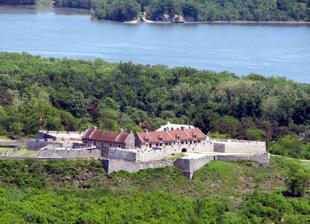
Building: Fort Ticonderoga
Country: United States of America
Year built: 1757
Historic French fort in New York State United States historic place Fort Ticonderoga U.S. National Register of Historic Places U.S. National Historic Landmark Fort Ticonderoga from Mount Defiance Show map of New York Adirondack Park Show map of New York Show map of the United States Location Ticonderoga , New York Nearest city Burlington , Vermont Coordinates 43°50′30″N 73°23′15″W / 43.84167°N 73.38750°W / 43.84167; -73.38750 Area 21,950 acres (34.3 sq mi; 88.8 km 2 ) Built 1755–1758 Architect Marquis de Lotbinière Architectural style Vauban -style fortress NRHP reference No. 66000519 Significant dates Added to NRHP October 15, 1966 Designated NHL October 9, 1960 Military engagements at Ticonderoga-Carillon 1758 – 1759 – 1775 – 1777 Detail of a 1758 map showing the fort's layout Fort Ticonderoga ( / t aɪ k ɒ n d ə ˈ r oʊ ɡ ə / ), formerly Fort Carillon , is a large 18th-century star fort built by the French at a narrows near the south end of Lake Champlain in northern New York . It was constructed between October 1755 and 1757 by French-Canadian military engineer Michel Chartier de Lotbinière, Marquis de Lotbinière during the action in the "North American theater" of the Seven Years' War , known as the French and Indian War in America. The fort was of strategic importance during the 18th-century colonial conflicts between Great Britain and France, and again played an important role during the American Revolutionary War . The site controlled a river portage alongside the mouth of the rapids-infested La Chute River , in the 3.5 miles (5.6 km) between Lake Champlain and Lake George . It was strategically placed for the trade routes between the British-controlled Hudson River Valley and the French-controlled Saint Lawrence River Valley. The terrain amplified the importance of the site. Both lakes were long and narrow and oriented north–south, as were the many ridge lines of the Appalachian Mountains which extend as far south as Georgia . The mountains created nearly impassable terrains to the east and west of the Great Appalachian Valley that the site commanded. The name "Ticonderoga" comes from the Iroquois word tekontaró:ken , meaning "it is at the junction of two waterways". During the 1758 Battle of Carillon , 4,000 French defenders were able to repel an attack by 16,000 British troops near the fort. In 1759, the British returned and drove a token French garrison from the fort. The British controlled the fort at the beginning of the Revolutionary War, but the Green Mountain Boys and other state militia under the command of Ethan Allen and Benedict Arnold captured it on May 10, 1775. Henry Knox led a party to transport many of the fort's cannon to Boston to assist in the siege against the British, who evacuated the city in March 1776. The Americans held the fort until June 1777, when British forces under General John Burgoyne occupied high ground above it ; the threat resulted in the Continental Army troops withdrawing from the fort and its surrounding defenses.  The only direct attack on the fort during the Revolution took place in September 1777, when John Brown led 500 Americans in an unsuccessful attempt to capture it from about 100 British defenders. The British abandoned the fort after the failure of the Saratoga campaign , and it ceased to be of military value after 1781. The United States allowed the fort to fall into ruin, and local residents stripped it of much of its usable materials. It was purchased by a private family in 1820 and became a stop on tourist routes of the area. Early in the 20th century, its private owners restored the fort. The Fort Ticonderoga Association now operates it as a tourist attraction, museum, and research center. Geography and early history Lake Champlain , which forms part of the border between New York and Vermont , and the Hudson River together formed an important travel route that was used by Native Americans long before the arrival of European colonists.  The route was relatively free of obstacles to navigation, with only a few portages .  One strategically important place on the route lies at a narrows near the southern end of Lake Champlain, where Ticonderoga Creek, known in colonial times as La Chute River, because it was named by French colonists, enters the lake, carrying water from Lake George .  Although the site provides commanding views of the southern extent of Lake Champlain, Mount Defiance , at 853 ft (260 m), and two other hills (Mount Hope and Mount Independence ) overlook the area. Engraving after a 1609 drawing by Champlain of a Native American battle near Ticonderoga Native Americans had occupied the area for centuries before French explorer Samuel de Champlain first arrived there in 1609.  Champlain recounted that the Algonquins , with whom he was traveling,  battled a group of Iroquois nearby. In 1642, French missionary Isaac Jogues was the first white man to traverse the portage at Ticonderoga while escaping a battle between the Iroquois and members of the Huron tribe. The French, who had colonized the Saint Lawrence River valley to the north, and the English, who had taken over the Dutch settlements that became the Province of New York to the south, began contesting the area as early as 1691, when Pieter Schuyler built a small wooden fort at the Ticonderoga point on the western shore of the lake. These colonial conflicts reached their height in the French and Indian War , which began in 1754 as the North American front of the Seven Years' War. Construction A 1777 map depicting Lake Champlain and the upper Hudson River In 1755, following the Battle of Lake George , the French decided to construct a fort here. Marquis de Vaudreuil , the governor of the French Province of Canada , sent his cousin Michel Chartier de Lotbinière to design and construct a fortification at this militarily important site, which the French called Fort Carillon. The name "Carillon" has variously been attributed to the name of a former French officer, Philippe de Carrion du Fresnoy, who established a trading post at the site in the late 17th century, or (more commonly) to the sounds made by the rapids of La Chute River, which were said to resemble the chiming bells of a carillon . Construction on the star-shaped fort , which Lotbinière based on designs of the renowned French military engineer Vauban , began in October 1755 and then proceeded slowly during the warmer-weather months of 1756 and 1757, using troops stationed at nearby Fort St. Frédéric and from Canada. The work in 1755 consisted primarily of beginning construction on the main walls and on the Lotbinière redoubt , an outwork to the west of the site that provided additional coverage of La Chute River.  During the next year, the four main bastions were built, as well as a sawmill on La Chute.  Work slowed in 1757, when many of the troops prepared for and participated in the attack on Fort William Henry . The barracks and demi-lunes were not completed until spring 1758. Walls and bastions The French built the fort to control the south end of Lake Champlain and prevent the British from gaining military access to the lake.  Consequently, its most important defenses, the Reine and Germaine bastions, were directed to the northeast and northwest, away from the lake, with two demi-lunes further extending the works on the land side.  The Joannes and Languedoc bastions overlooked the lake to the south, providing cover for the landing area outside the fort.  The walls were seven feet (2.1 m) high and fourteen feet (4.3 m) thick, and the whole works was surrounded by a glacis and a dry moat five feet (1.5 m) deep and fifteen feet (4.6 m) wide.  When the walls were first erected in 1756, they were made of squared wooden timbers, with earth filling the gap.  The French then began to dress the walls with stone from a quarry about one mile (1.6 km) away, although this work was never fully completed. When the main defenses became ready for use, the fort was armed with cannons hauled from Montreal and Fort St. Frédéric. Inside and outside The fort contained three barracks and four storehouses .  One bastion held a bakery capable of producing 60 loaves of bread a day.  A powder magazine was hacked out of the bedrock beneath the Joannes bastion.  All the construction within the fort was of stone. A wooden palisade protected an area outside the fort between the southern wall and the lake shore.  This area contained the main landing for the fort and additional storage facilities and other works necessary for maintenance of the fort. When it became apparent in 1756 that the fort was too far to the west of the lake, the French constructed an additional redoubt to the east to enable cannon to cover the lake's narrows . Officers' barracks, right; soldiers' barracks, left Inside the first wall; officers' barracks at left, soldiers' barracks at right Store room and powder magazine (now Mars Education Center); soldiers' barracks at right Front of the fort View of the lake from the front Back view of the fort Analysis By 1758, the fort was largely complete; the only ongoing work thereafter consisted of dressing the walls with stone. Still, General Montcalm and two of his military engineers surveyed the works in 1758 and found something to criticize in almost every aspect of the fort's construction; the buildings were too tall and thus easier for attackers' cannon fire to hit, the powder magazine leaked, and the masonry was of poor quality. The critics apparently failed to notice the fort's significant strategic weakness: several nearby hills overlooked the fort and made it possible for besiegers to fire down on the defenders from above. Lotbinière, who may have won the job of building the fort only because he was related to Governor Vaudreuil, had lost a bid to become Canada's chief engineer to Nicolas Sarrebource de Pontleroy, one of the two surveying engineers, in 1756, all of which may explain the highly negative report. Lotbinière's career suffered for years afterwards. William Nester , in his exhaustive analysis of the Battle of Carillon, notes additional problems with the fort's construction.  The fort was small for a Vauban-style fort, about 500 feet (150 m) wide, with a barracks capable of holding only 400 soldiers.  Storage space inside the fort was similarly limited, requiring the storage of provisions outside the fort's walls in exposed places.  Its cistern was small, and the water quality was supposedly poor. Military history Restored manuscript map, dated May 29, 1759, for the British plan of attack at the 1759 Battle of Ticonderoga French and Indian War Main articles: Battle of Carillon and Battle of Ticonderoga (1759) Daguerreotype of the ruins of Fort Ticonderoga In August 1757, the French captured Fort William Henry in an action launched from Fort Carillon. This, and a string of other French victories in 1757, prompted the British to organize a large-scale attack on the fort as part of a multi-campaign strategy against French Canada. In June 1758, British General James Abercromby began amassing a large force at Fort William Henry in preparation for a military campaign directed up the Champlain Valley.  These forces landed at the north end of Lake George , only four miles from the fort, on July 6. The French general Louis-Joseph de Montcalm , who had only arrived at Carillon in late June, engaged his troops in a flurry of work to improve the fort's outer defenses.  They built, over two days, entrenchments around a rise between the fort and Mount Hope, about three-quarters of a mile (one kilometer) northwest of the fort, and then constructed an abatis (felled trees with sharpened branches pointing out) below these entrenchments. They conducted the work unimpeded by military action, as Abercromby failed to advance directly to the fort on July 7. Abercromby's second-in-command, Brigadier General George Howe , had been killed when his column encountered a French reconnaissance troop.  Abercromby "felt [Howe's death] most heavily" and may have been unwilling to act immediately. On July 8, 1758, Abercromby ordered a frontal attack against the hastily assembled French works.  Abercromby tried to move rapidly against the few French defenders, opting to forgo field cannon and relying instead on the numerical superiority of his 16,000 troops. In the Battle of Carillon , the British were soundly defeated by the 4,000 French defenders. The battle took place far enough away from the fort that its guns were rarely used. The battle gave the fort a reputation for impregnability, which affected future military operations in the area, notably during the American Revolutionary War . Following the French victory, Montcalm, anticipating further British attacks, ordered additional work on the defenses, including the construction of the Germain and Pontleroy redoubts (named for the engineers under whose direction they were constructed) to the northeast of the fort. However, the British did not attack again in 1758, so the French withdrew all but a small garrison of men for the winter in November. The British under General Jeffery Amherst captured the fort the following year in the 1759 Battle of Ticonderoga .  In this confrontation 11,000 British troops, using emplaced artillery, drove off the token garrison of 400 Frenchmen.  The French, in withdrawing, used explosives to destroy what they could of the fort and spiked or dumped cannons that they did not take with them.  Although the British worked in 1759 and 1760 to repair and improve the fort, it was not part of any further significant action in the war.  After the war, the British garrisoned the fort with a small number of troops and allowed it to fall into disrepair.  Colonel Frederick Haldimand , in command of the fort in 1773, wrote that it was in "ruinous condition". Early Revolutionary War Main articles: Capture of Fort Ticonderoga and Invasion of Canada (1775) In 1775, Fort Ticonderoga, in disrepair, was still manned by a token British force.  They found it extremely useful as a supply and communication link between Canada (which they had taken over after their victory in the Seven Years' War) and New York. On May 10, 1775, less than one month after the Revolutionary War was ignited with the battles of Lexington and Concord , the British garrison of 48 soldiers was surprised by a small force of Green Mountain Boys , along with militia volunteers from Massachusetts and Connecticut , led by Ethan Allen and Benedict Arnold . Allen claimed to have said, "Come out you old Rat!" to the fort's commander, Captain William Delaplace. He also later said that he demanded that the British commander surrender the fort "In the name of the Great Jehovah and the Continental Congress!"; however, his surrender demand was made to Lieutenant Jocelyn Feltham and not the fort's commander, who did later appear and surrender his sword. With the capture of the fort, the Patriot forces obtained a large supply of cannons and other armaments, much of which Henry Knox transported to Boston during the winter of 1775–1776.  Ticonderoga's cannons were instrumental in ending the siege of Boston when they were used to fortify Dorchester Heights . With Dorchester Heights secured by the Patriots, the British were forced to evacuate the city in March 1776. The capture of Fort Ticonderoga by the Patriots made communication between the British Canadian and American commands much more difficult. Benedict Arnold remained in control of the fort until 1,000 Connecticut troops under the command of Benjamin Hinman arrived in June 1775. Because of a series of political maneuvers and miscommunications, Arnold was never notified that Hinman was to take command.  After a delegation from Massachusetts (which had issued Arnold's commission) arrived to clarify the matter, Arnold resigned his commission and departed, leaving the fort in Hinman's hands. Ethan Allen, demanding that the fort be surrendered Beginning in July 1775, Ticonderoga was used as a staging area for the invasion of Quebec , planned to begin in September.  Under the leadership of generals Philip Schuyler and Richard Montgomery , men and materiel for the invasion were accumulated there through July and August. On August 28, after receiving word that British forces at Fort Saint-Jean , not far from the New York– Quebec border, were nearing completion of boats to launch onto Lake Champlain, Montgomery launched the invasion, leading 1,200 troops down the lake. Ticonderoga continued to serve as a staging base for the action in Quebec until the battle and siege at Quebec City that resulted in Montgomery's death. In May 1776, British troops began to arrive at Quebec City , where they broke the Continental Army 's siege. The British chased the American forces back to Ticonderoga in June and, after several months of shipbuilding, moved down Lake Champlain under Guy Carleton in October. The British destroyed a small fleet of American gunboats in the Battle of Valcour Island in mid-October, but snow was already falling, so the British retreated to winter quarters in Quebec. About 1,700 troops from the Continental Army, under the command of Colonel Anthony Wayne , wintered at Ticonderoga. The British offensive resumed the next year in the Saratoga campaign under General John Burgoyne . Saratoga campaign Main article: Siege of Fort Ticonderoga (1777) During the summer of 1776, the Americans, under the direction of General Schuyler, and later under General Horatio Gates , added substantial defensive works to the area. Mount Independence , which is almost completely surrounded by water, was fortified with trenches near the water, a horseshoe battery part way up the side, a citadel at the summit, and redoubts armed with cannons surrounding the summit area.  These defenses were linked to Ticonderoga with a pontoon bridge that was protected by land batteries on both sides.  The works on Mount Hope, the heights above the site of Montcalm's victory, were improved to include a star-shaped fort. Mount Defiance remained unfortified. Fort Ticonderoga as seen from Lake Champlain In March 1777, American generals were strategizing about possible British military movements and considered an attempt on the Hudson River corridor a likely possibility.  General Schuyler, heading the forces stationed at Ticonderoga, requested 10,000 troops to guard Ticonderoga and 2,000 to guard the Mohawk River valley against British invasion from the north. George Washington , who had never been to Ticonderoga (his only visit was to be in 1783), believed that an overland attack from the north was unlikely, because of the alleged impregnability of Ticonderoga. This, combined with continuing incursions up the Hudson River valley by British forces occupying New York City, led Washington to believe that any attack on the Albany area would be from the south, which, as it was part of the supply line to Ticonderoga, would necessitate a withdrawal from the fort.  As a result, no significant actions were taken to further fortify Ticonderoga or significantly increase its garrison. The garrison, about 2,000 men under General Arthur St. Clair , was too small to man all the defenses. General Gates, who oversaw the northern defenses, was aware that Mount Defiance threatened the fort. John Trumbull had pointed this out as early as 1776, when a shot fired from the fort was able to reach Defiance's summit, and several officers inspecting the hill noted that there were approaches to its summit where gun carriages could be pulled up the sides. As the garrison was too small to properly defend all the existing works in the area, Mount Defiance was left undefended. Anthony Wayne left Ticonderoga in April 1777 to join Washington's army; he reported to Washington that "all was well", and that the fort "can never be carried, without much loss of blood". "Where a goat can go, a man can go; and where a man can go, he can drag a gun." British Major General William Phillips , as his men brought cannon to the top of Mount Defiance in 1777 General Burgoyne led 7,800 British and Hessian forces south from Quebec in June 1777. After occupying nearby Fort Crown Point without opposition on June 30, he prepared to besiege Ticonderoga . Burgoyne realized the tactical advantage of the high ground , and had his troops haul cannons to the top of Mount Defiance.  Faced with bombardment from the heights (although no shots had yet been fired), General St. Clair ordered Ticonderoga abandoned on July 5, 1777.  Burgoyne's troops moved in the next day, with advance guards pursuing the retreating Patriot Americans. Washington, on hearing of Burgoyne's advance and the retreat from Ticonderoga, stated that the event was "not apprehended, nor within the compass of my reasoning". News of the abandonment of the "Impregnable Bastion" without a fight, caused "the greatest surprise and alarm" throughout the colonies. After public outcry over his actions, General St. Clair was court-martialed in 1778.  He was cleared on all charges. One last attack Following the British capture of Ticonderoga, it and the surrounding defenses were garrisoned by 700 British and Hessian troops under the command of Brigadier General Henry Watson Powell .  Most of these forces were on Mount Independence, with only 100 each at Fort Ticonderoga and a blockhouse they were constructing on top of Mount Defiance. George Washington sent General Benjamin Lincoln into Vermont to "divide and distract the enemy". Aware that the British were housing American prisoners in the area, Lincoln decided to test the British defenses.  On September 13, he sent 500 men to Skenesboro , which they found the British had abandoned, and 500 each against the defenses on either side of the lake at Ticonderoga.  Colonel John Brown led the troops on the west side, with instructions to release prisoners if possible, and attack the fort if it seemed feasible. John Trumbull 's depiction of the Surrender of General Burgoyne at Saratoga Early on September 18, Brown's troops surprised a British contingent holding some prisoners near the Lake George landing, while a detachment of his troops sneaked up Mount Defiance, and captured most of the sleeping construction crew.  Brown and his men then moved down the portage trail toward the fort, surprising more troops and releasing prisoners along the way. The fort's occupants were unaware of the action until Brown's men and British troops occupying the old French lines skirmished .  At this point Brown's men dragged two captured six-pound guns up to the lines, and began firing on the fort.  The men who had captured Mount Defiance began firing a twelve-pounder from that site. The column that was to attack Mount Independence was delayed, and its numerous defenders were alerted to the action at the fort below before the attack on their position began.  Their musket fire, as well as grapeshot fired from ships anchored nearby, intimidated the Americans sufficiently that they never launched an assault on the defensive positions on Mount Independence. A stalemate persisted, with regular exchanges of cannon fire, until September 21, when 100 Hessians, returning from the Mohawk Valley to support Burgoyne, arrived on the scene to provide reinforcement to the besieged fort. Brown eventually sent a truce party to the fort to open negotiations; the party was fired on, and three of its five members were killed. Brown, realizing that the weaponry they had was insufficient to take the fort, decided to withdraw.  Destroying many bateaux and seizing a ship on Lake George, he set off to annoy British positions on that lake. His action resulted in the freeing of 118 Americans and the capture of 293 British troops, while suffering fewer than ten casualties. Abandonment Following Burgoyne's defeat at Saratoga , the fort at Ticonderoga became increasingly irrelevant.  The British abandoned it and nearby Fort Crown Point in November 1777, destroying both as best they could prior to their withdrawal. The fort was occasionally reoccupied by British raiding parties in the following years, but it no longer held a prominent strategic role in the war.  It was finally abandoned by the British for good in 1781, following their surrender at Yorktown . In the years following the war, area residents stripped the fort of usable building materials, even melting some of the cannons down for their metal. Tourist attraction Thomas Cole 's Gelyna, View near Ticonderoga In 1785, the fort's lands became the property of the state of New York.  The state donated the property to Columbia and Union colleges in 1803. The colleges sold the property to William Ferris Pell in 1820. Pell first used the property as a summer retreat. Completion of railroads and canals connecting the area to New York City brought tourists to the area, so he converted his summer house, known as The Pavilion, into a hotel to serve the tourist trade.  In 1848, the Hudson River School artist Russell Smith painted Ruins of Fort Ticonderoga , depicting the condition of the fort. The Pell family, a politically important clan with influence throughout American history (from William C. C. Claiborne , the first Governor of Louisiana , to a Senator from Rhode Island , Claiborne Pell ), hired English architect Alfred Bossom to restore the fort and formally opened it to the public in 1909 as an historic site.  The ceremonies, which commemorated the 300th anniversary of the discovery of Lake Champlain by European explorers, were attended by President William Howard Taft . Stephen Hyatt Pell , who spearheaded the restoration effort, founded the Fort Ticonderoga Association in 1931, which is now responsible for the fort. Funding for the restoration also came from Robert M. Thompson , father of Stephen Pell's wife, Sarah Gibbs Thompson. Between 1900 and 1950, the foundation acquired the historically important lands around the fort, including Mount Defiance, Mount Independence, and much of Mount Hope. The fort was rearmed with fourteen 24-pound cannons provided by the British government.  These cannons had been cast in England for use during the American Revolution, but the war ended before they were shipped over. A view of the restored Fort Ticonderoga Designated as a National Historic Landmark by the Department of Interior, the fort is now operated by the foundation as a tourist attraction, early American military museum, and research center.  The fort opens annually around May 10, the anniversary of the 1775 capture, and closes in late October. The fort has been on a watchlist of National Historic Landmarks since 1998, because of the poor condition of some of the walls and of the 19th-century pavilion constructed by William Ferris Pell. The pavilion was being restored in 2009. In 2008, the powder magazine, destroyed by the French in 1759, was reconstructed by Tonetti Associates Architects , based in part on the original 1755 plans. Also in 2008, the withdrawal of a major backer's financial support forced the museum, which was facing significant budget deficits , to consider selling one of its major art works, Thomas Cole 's Gelyna, View near Ticonderoga .  However, fundraising activities were successful enough to prevent the sale. The not-for-profit Living History Education Foundation conducts teacher programs at Fort Ticonderoga during the summer that last approximately one week.  The program trains teachers how to teach Living History techniques, and to understand and interpret the importance of Fort Ticonderoga during the French and Indian War and the American Revolution. The fort conducts other seminars, symposia, and workshops throughout the year, including the annual War College of the Seven Years' War in May and the Seminar on the American Revolution in September. The Pell family estate is located north of the fort. In 1921, Sarah Pell undertook reconstruction of the gardens. She hired Marian Cruger Coffin , one of the most famous American landscape architects of the period. In 1995, the gardens were restored and later opened for public visiting; they are known as the King's Garden. Memorials Stamp issued in 1955 marking Fort Ticonderoga's 200th anniversary The U.S. Navy has given the name 'Ticonderoga' to five different vessels , as well as to entire classes of cruisers and aircraft carriers . The fort was declared a National Historic Landmark in 1960. Included in the landmarked area are Mount Independence and Mount Defiance, as well as the fort. It was added to the National Register of Historic Places in 1966. The Ticonderoga pencil, manufactured by the Dixon Ticonderoga Corporation, is named for the fort. See also Battle on Snowshoes (1757) Battle on Snowshoes (1758) List of French forts in North America Duncan Campbell (died 1758) , Scottish officer of the British Army, subject of a legend about the fort Reit, Seymour . Guns for General Washington: A Story of the American Revolution. Clarion Books, 2001. Portals : France North America History Notes